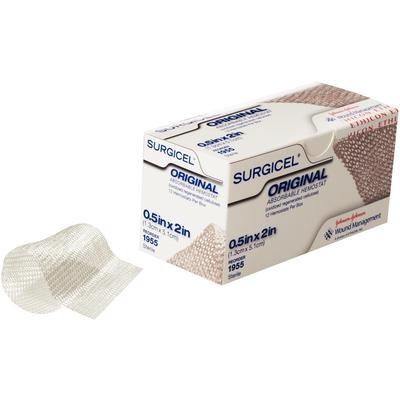
Surgicel Hemostat 12pk #1955  Johnson & Johnson
Surgicel Hemostat 12pk #1955 Johnson & Johnson SURGICEL® Absorbable Hemostat is an absorbable knitted fabric that is used to control bleeding in surgical procedures. Powerful efficacy vs. antibiotic-resistant bacteria including MRSA, VRE, PRSP and MRSE Safe, plant-based and fully absorbable within 7-14 days
Brand: Johnson & Johnson
Category: Business & Industrial > Medical > Medical Instruments > Medical Forceps